Phosphetene

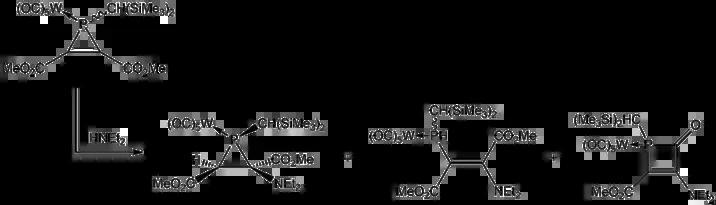
Reaction of phosphirene-metal complex with diethylamine yields a mixture of three products in a near 1:1:1 ratio.

Ring formation from phosphabutadienes was observed via 1,2-dihydrophosphetes from the reaction of 1-[bis(trimethylsilyl)amino]phosphadiene with MeSiN or elemental sulfur through a 3-coordinate (methylene)phosphorane intermediate.